St. Paul's Cathedral, Kolkata

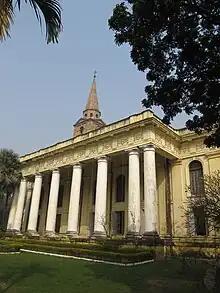
St. Paul's church replaced St. John's Church, Kolkata (shown above) as the cathedral

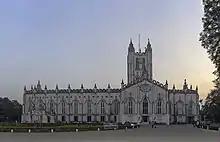
St. Paul's Cathedral, north façade

The Imperial Gazetteer defined the architectural design of the cathedral as "Indo-Gothic", to mean a Gothic architectural style built to meet the climatic conditions of India. It was also called a "spurious gothic adapted to the exigencies of the Indian climate." The cathedral's design, otherwise known as Gothic Revival style, includes three stained-glass windows and two frescoes in the Florentine Renaissance style; the West Window was created by Morris & Co. to a design by Sir Edward Burne-Jones. The nave of the cathedral is very long at , and its width is . The nave is fitted with well-crafted wooden pews and chairs. The central spire rises to a height of , and the tower on which it stands is square in shape and was patterned on the lines of the 12th-century Canterbury Cathedral, England. The tower was fitted with five clocks, each of which weighed about three tons. The stained-glass windows on the western side were the creation of Sir Edward Burne-Jones, a pre-Raphaelite master, which were fitted in half-sunk arches; these were designed in 1880 in memory of Lord Mayo who was assassinated in the Andaman Islands.